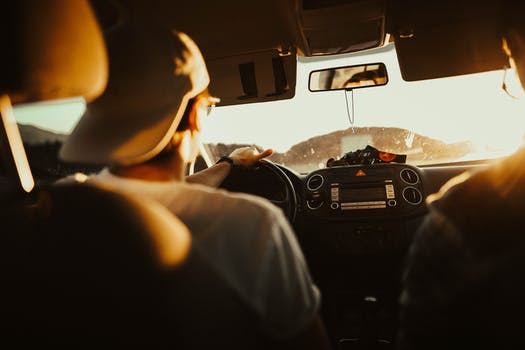
Label: No Watermark